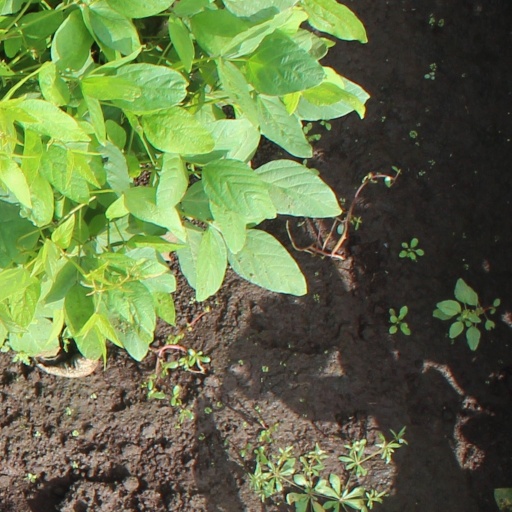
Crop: soybean